Cookies (film)

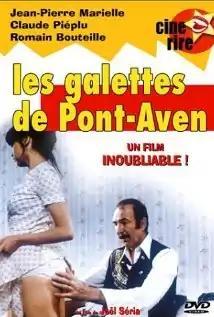

Cookies ("The Galettes of Pont-Aven") is a French drama film directed by Joël Séria.